1915 Pittsburgh Panthers football team

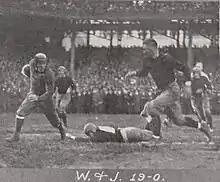
1915 Pitt versus Wash-Jeff football game action

On November 6, the Red and Black of Washington & Jefferson College led by coach Bob Folwell and sporting a 5–0–1 record arrived at Forbes Field to try and defeat the Pitt eleven for the 12th time in 16 tries. "Folwell reports his charges in splendid shape physically and mentally. By the latter he means the men know their plays." "Every man is in perfect physical condition, and if W. & J. does not win it will not be lack of proper training. My players will fight to the last ditch and I know that the Red and Black supporters will not be ashamed of their playing, whichever way it goes."